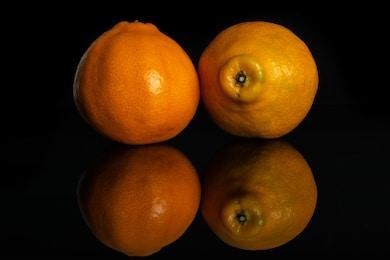
Label: mandarine